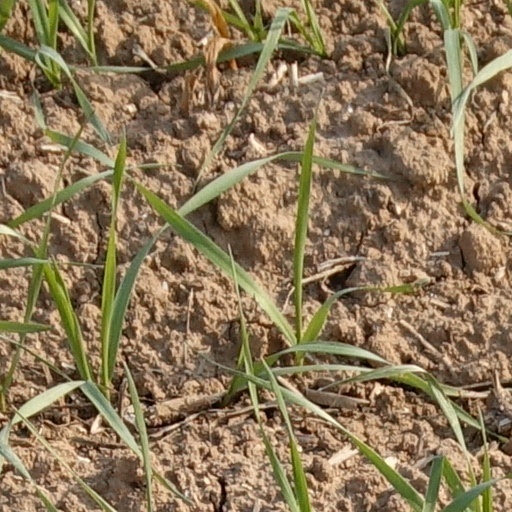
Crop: wheat